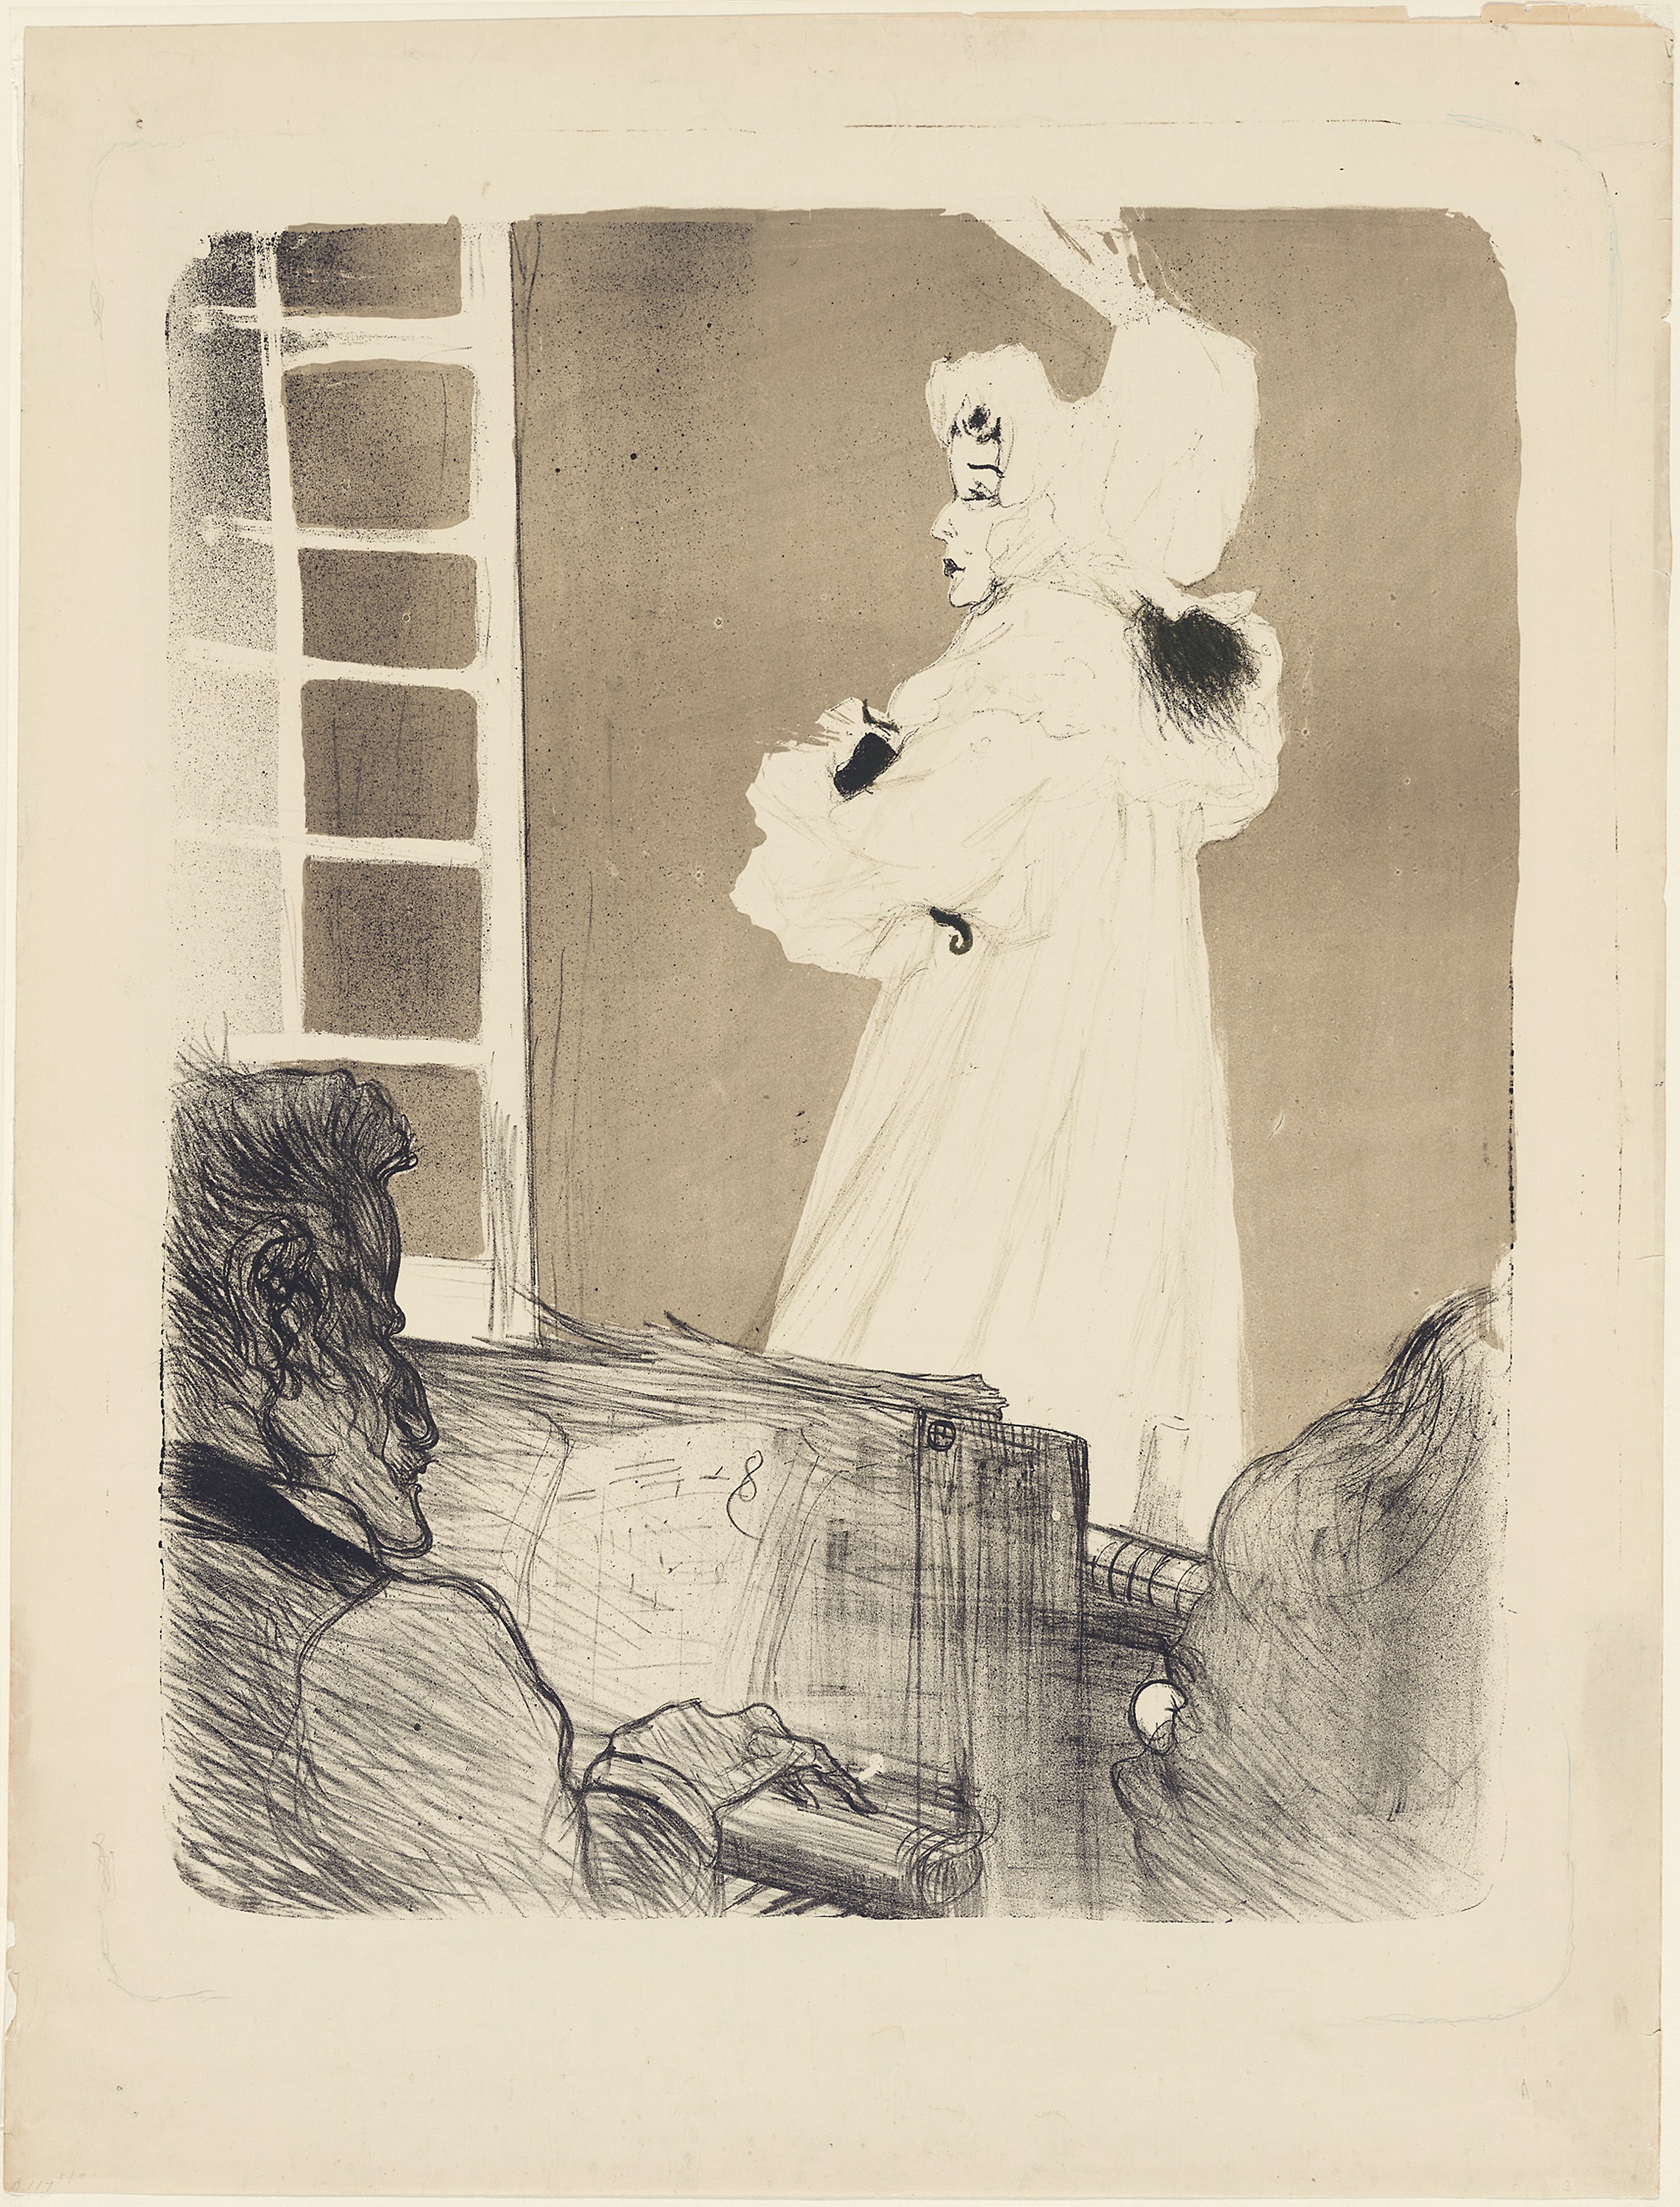
photograph, art, vintage clothing, picture frame, artwork, illustration, painting, paper, drawing, portrait